Open Source Summit

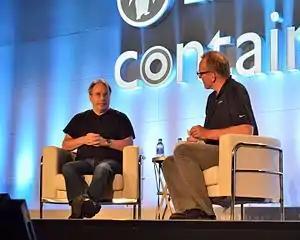
Linus Torvalds at Linuxcon North America 2016

Open Source Summit (formerly LinuxCon) is a name for a series of annual conventions organized each year since 2009 by the Linux Foundation. The first LinuxCon took place in North America. Linux Foundation started organizing similar events in Europe and Japan. The original LinuxCon was rebranded LinuxCon North America, adding to the list LinuxCon Europe and LinuxCon Japan.